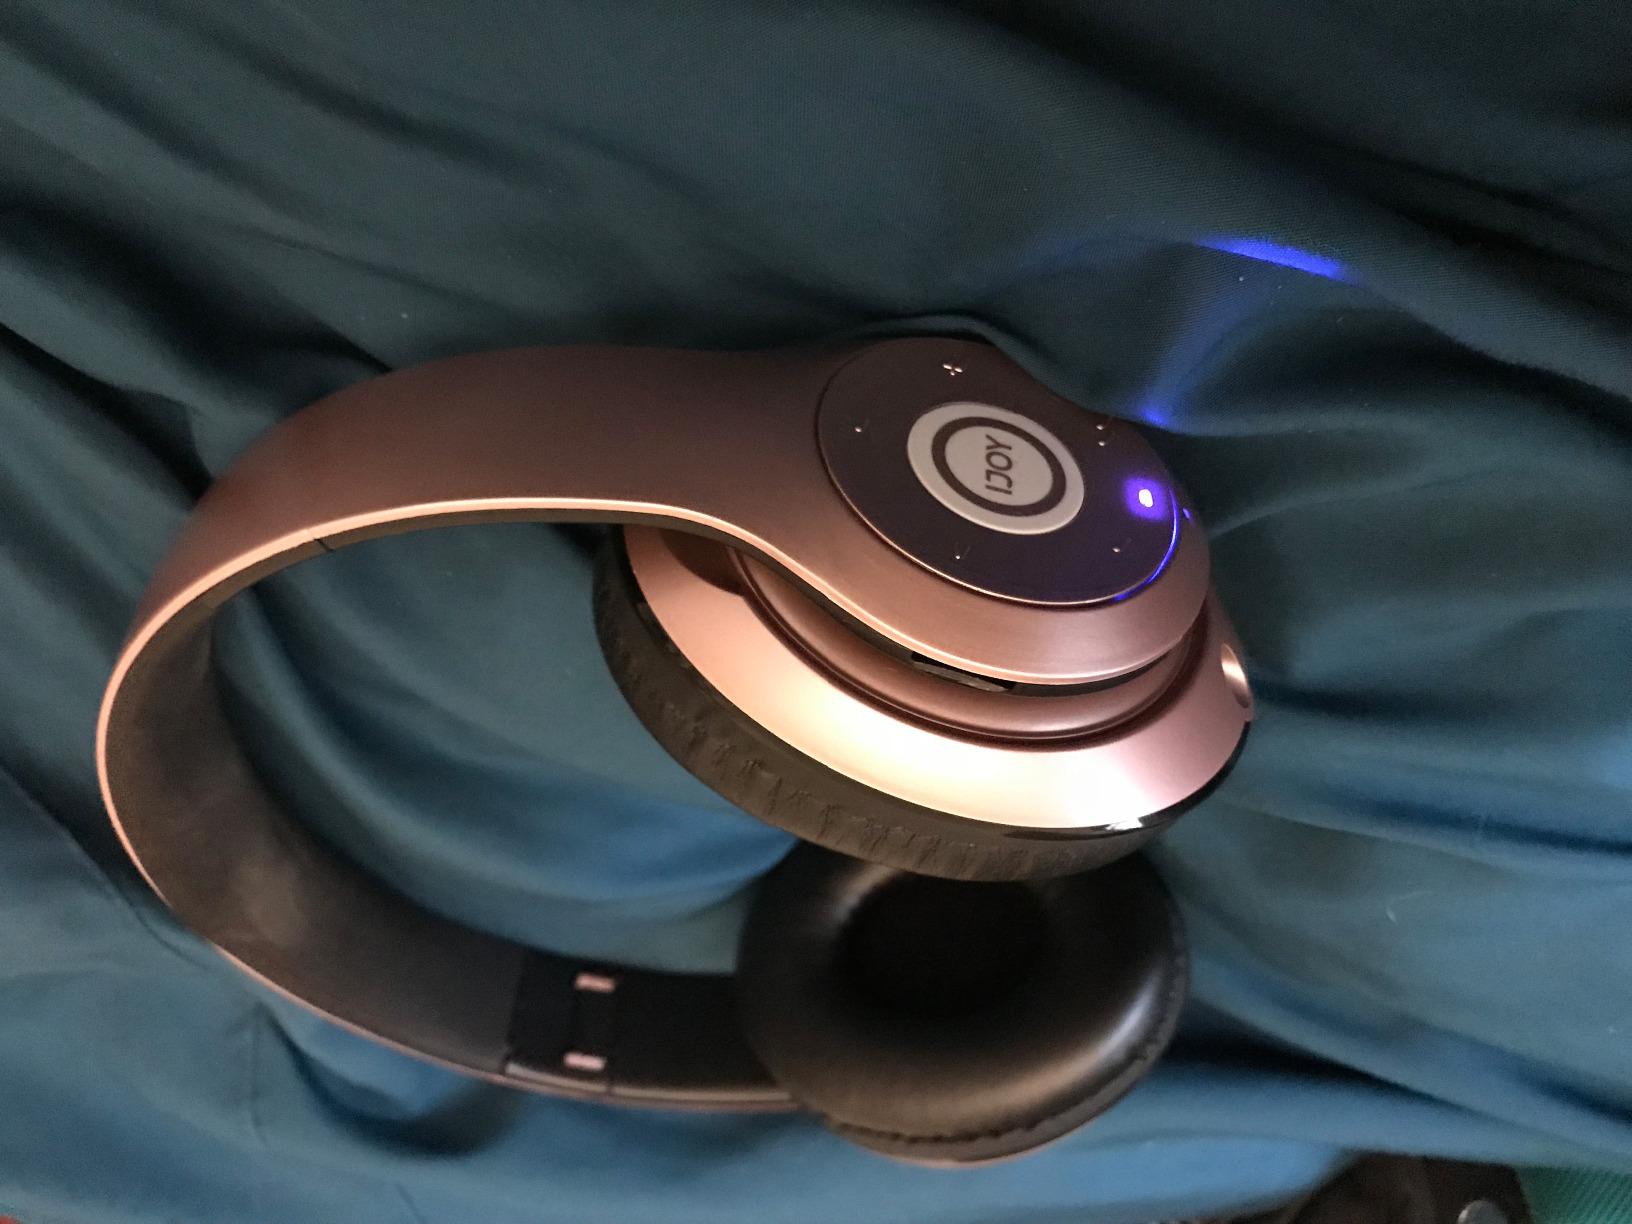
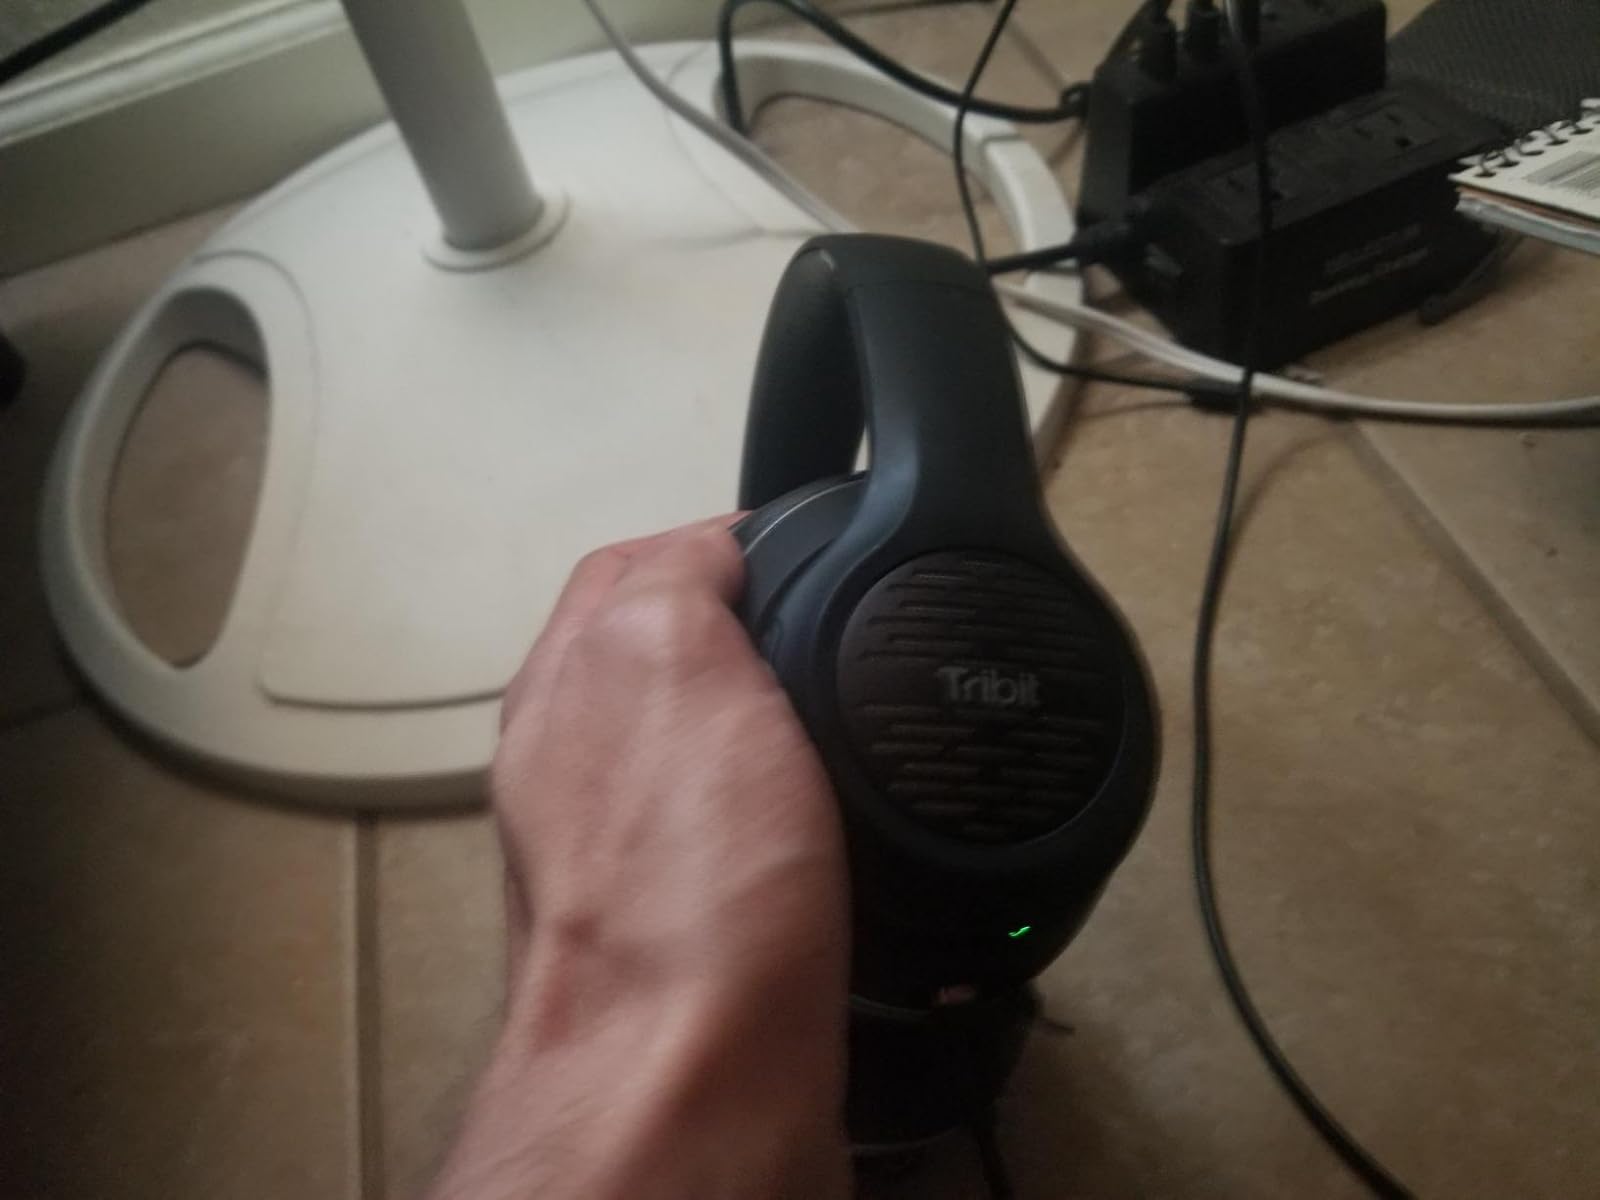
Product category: headphones
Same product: no